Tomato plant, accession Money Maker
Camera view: bottom (45 deg); turntable rotation: 300 degrees
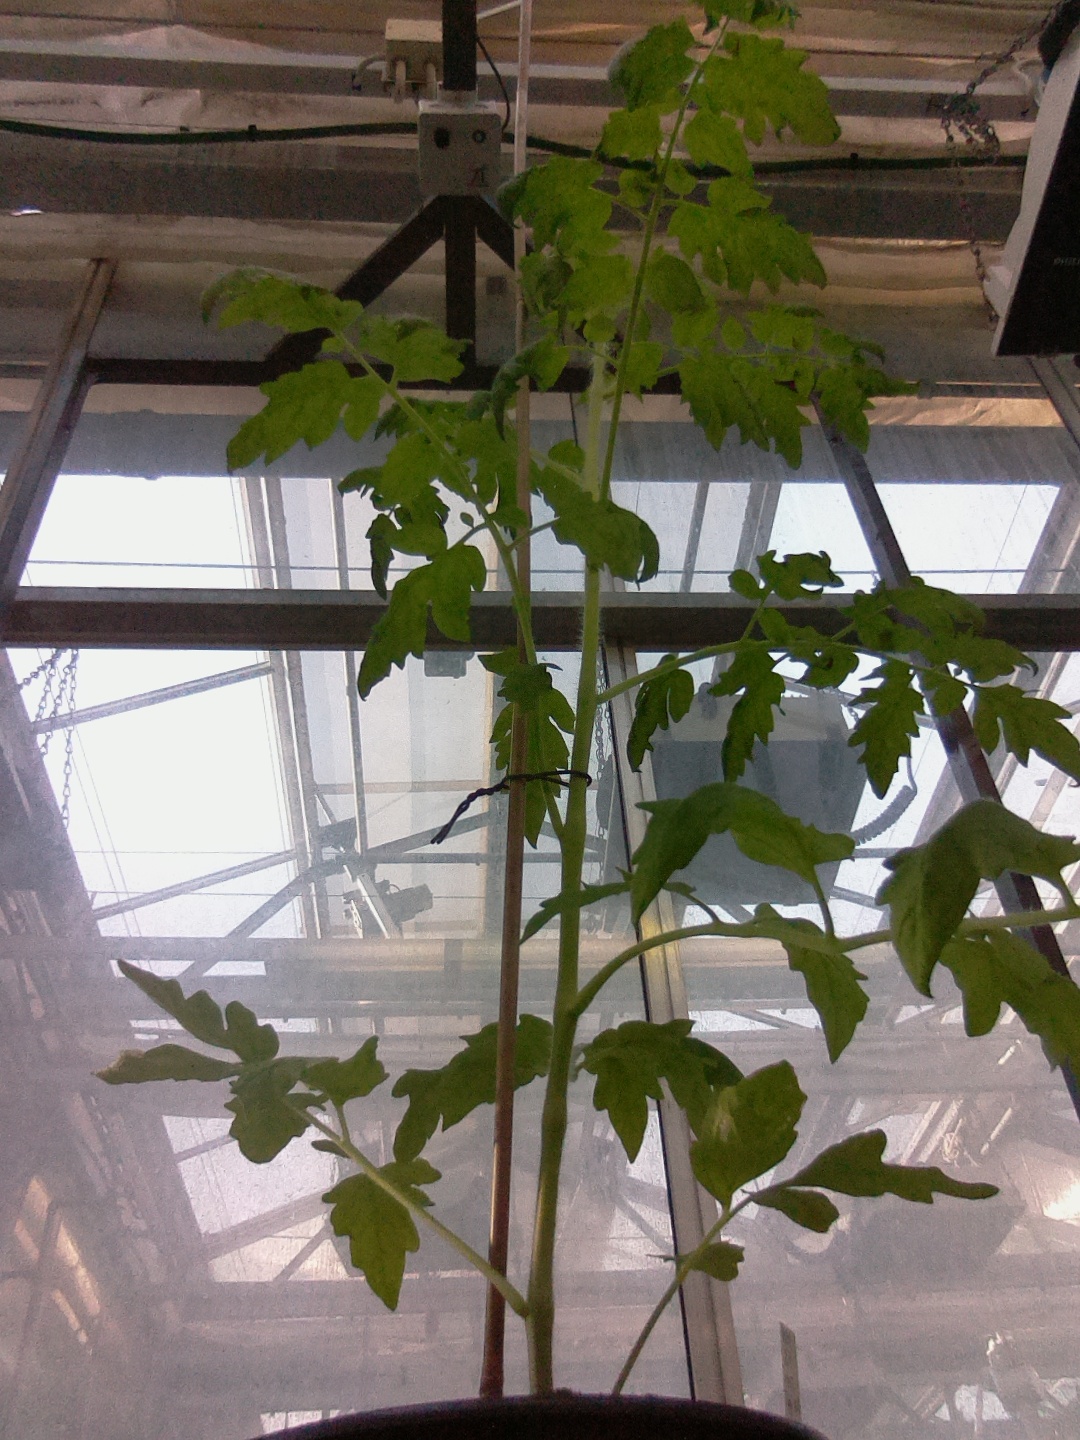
BBCH growth stage 20: First Side shoot start formed